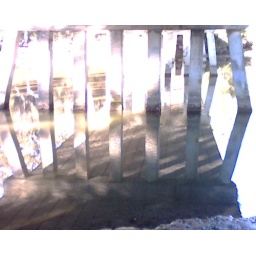
reflective water under a bridge